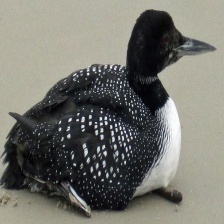
Species: COMMON LOON
Scientific name: GAVIA IMMER